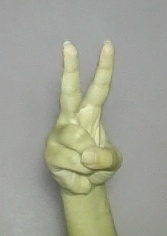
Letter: taa